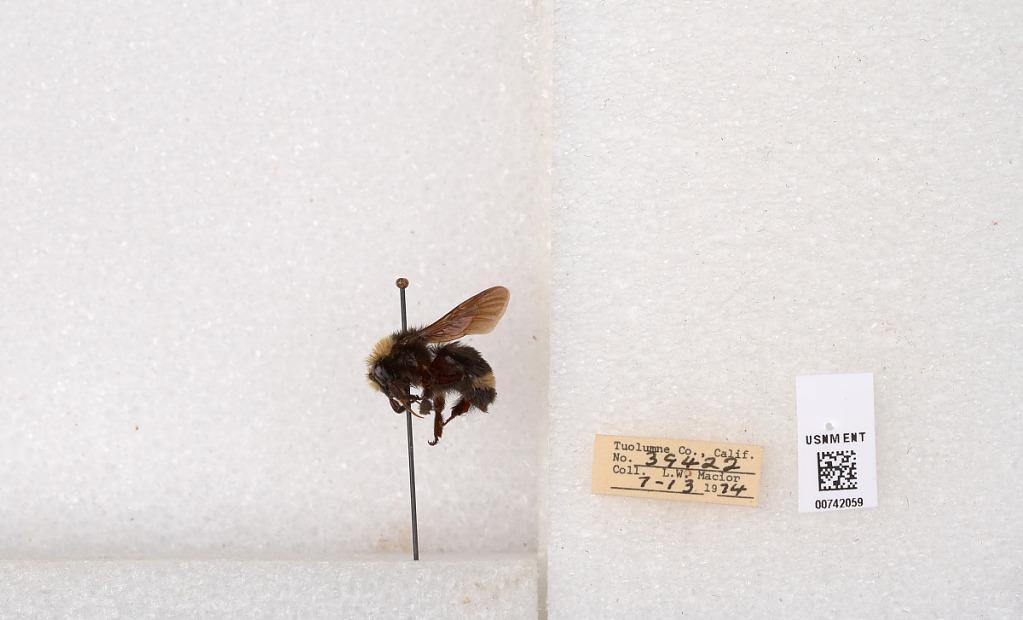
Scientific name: Bombus (Pyrobombus) vosnesenskii Radoszkowski
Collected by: L. Macior
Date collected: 1974-7-13
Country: United States
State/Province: California
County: Tuolumne
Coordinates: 37.9712, -120.228